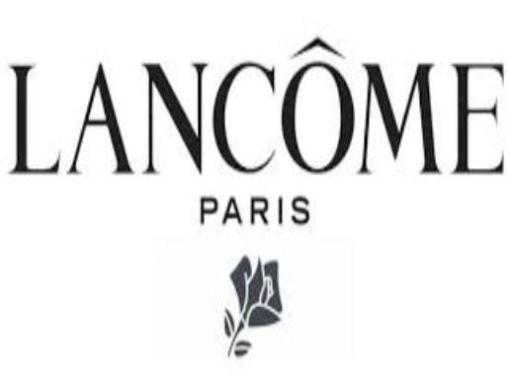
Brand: lancome
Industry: Necessities